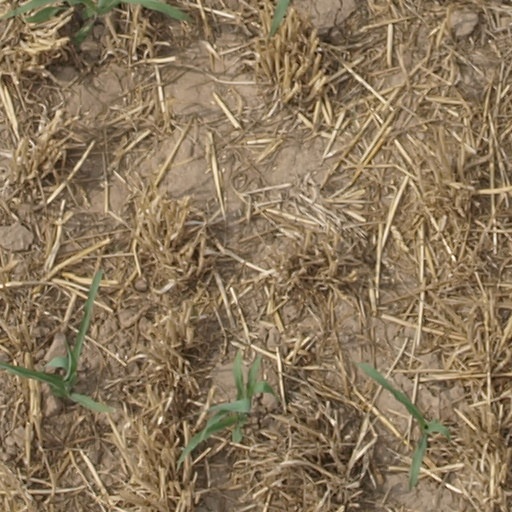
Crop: maize; corn